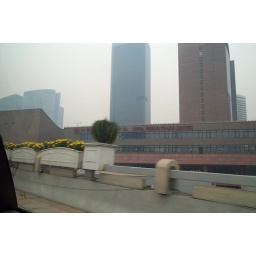
My dad's office building is around here. And also tasteless 9-11 jokes.